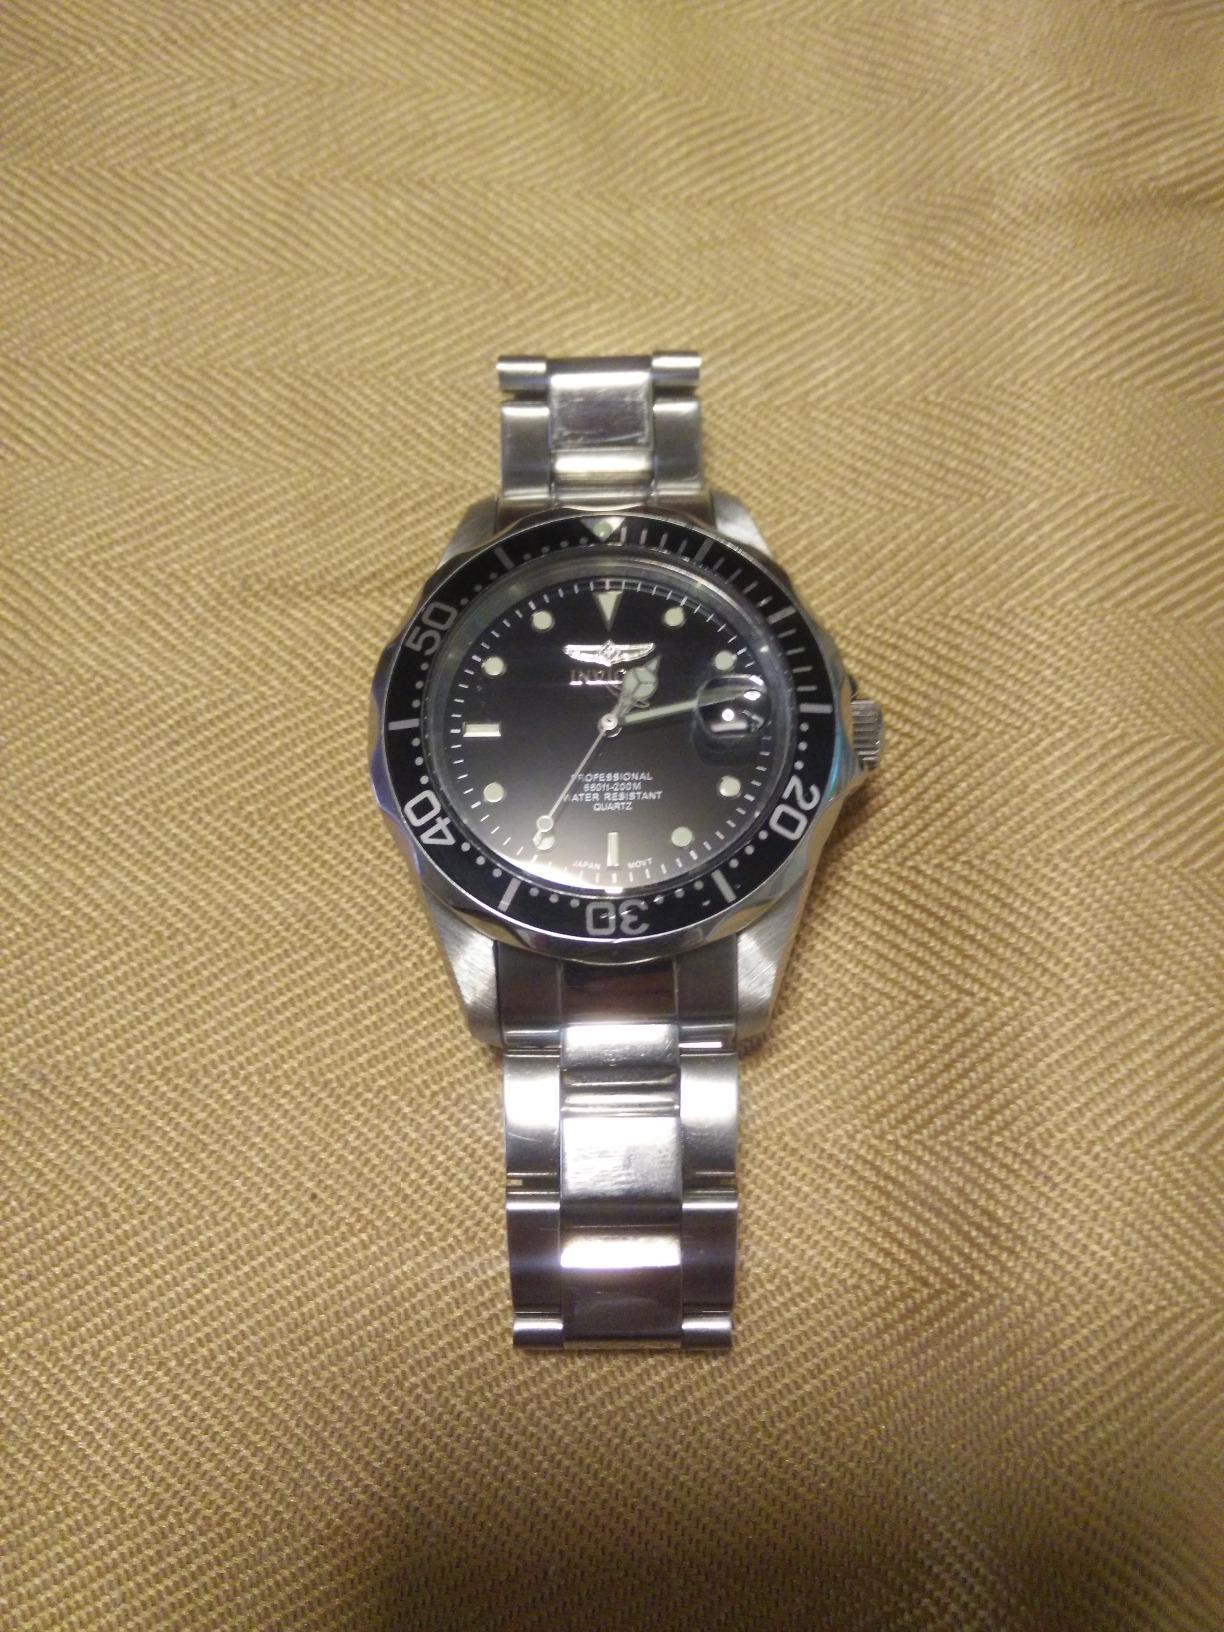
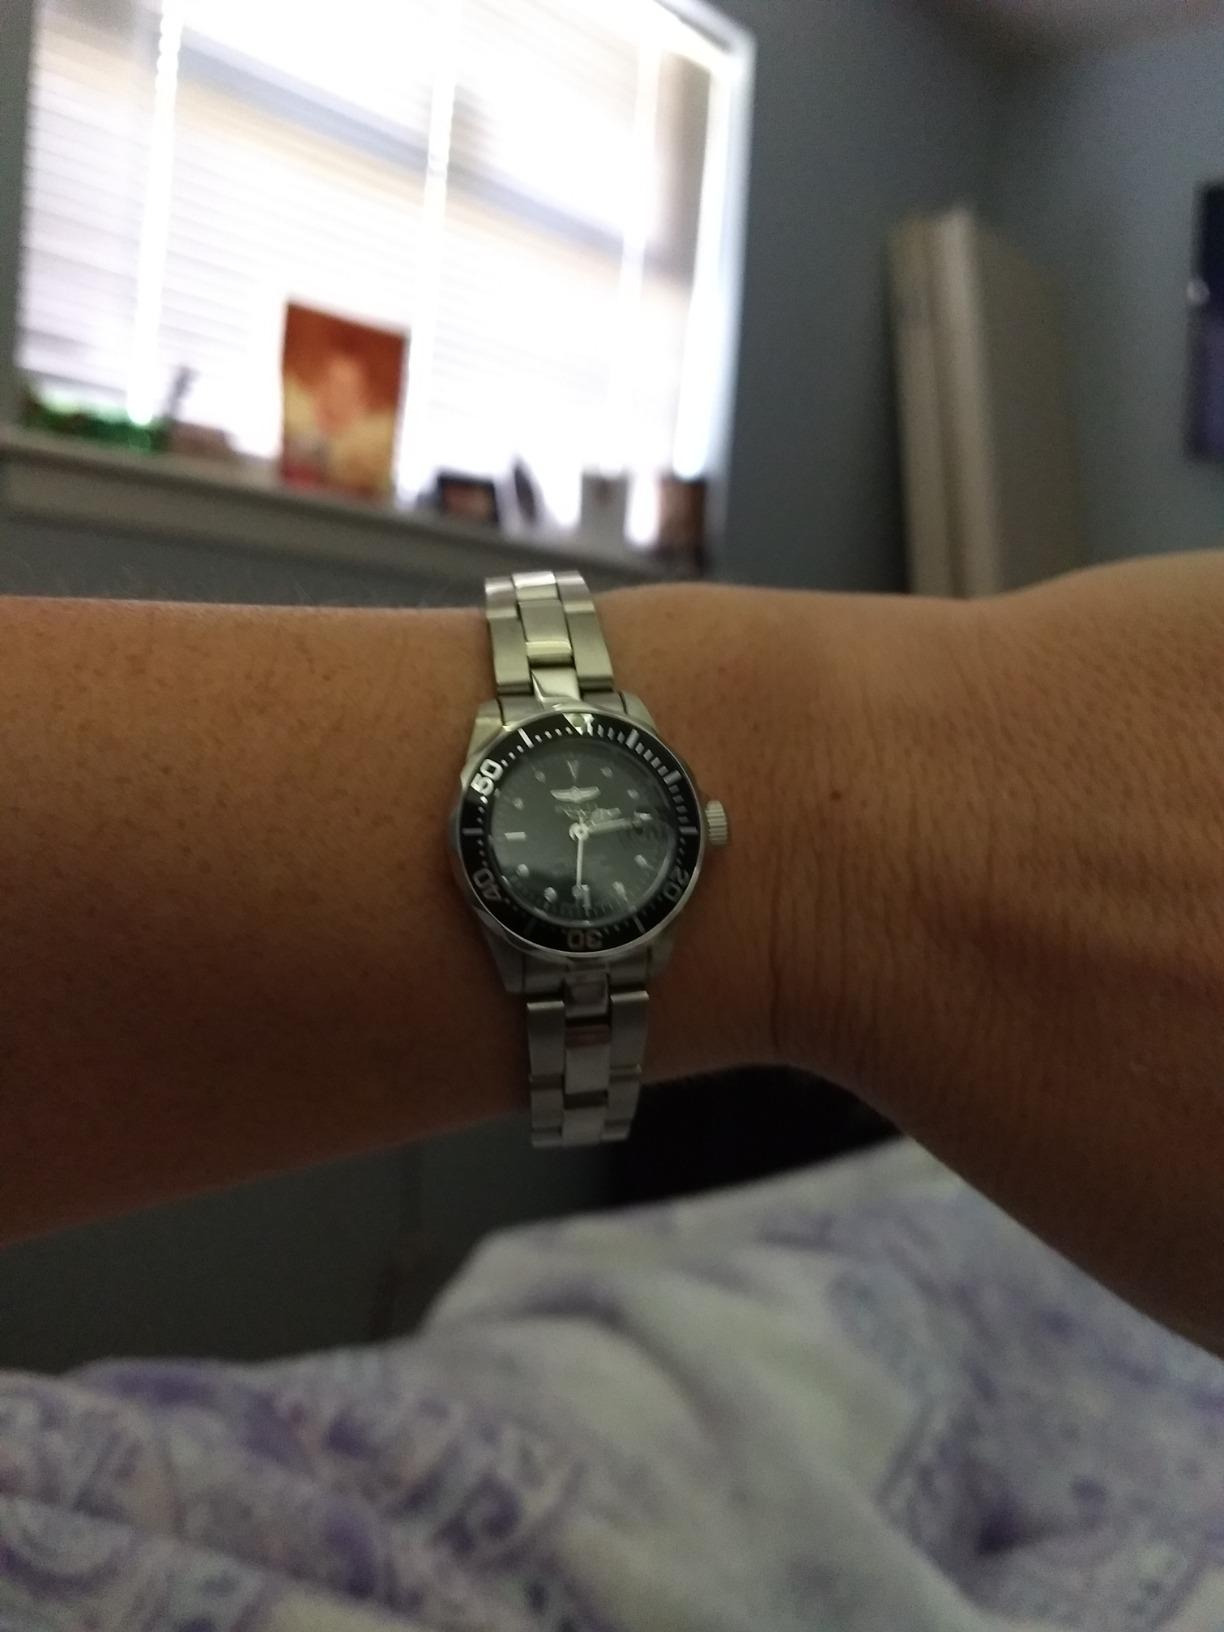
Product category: accessories_watch
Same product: yes